Françoise-Marie Jacquelin

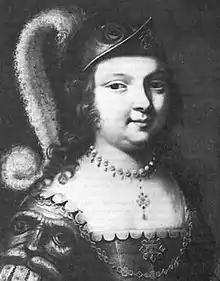
A portrait of Françoise-Marie Jacquelin

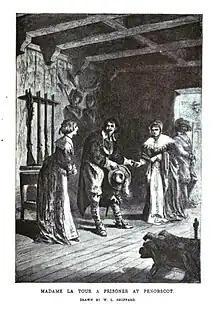
"Madame La Tour a Prisoner at Penobscot", by W L Sheppard

Françoise-Marie Jacquelin (1621–1645) was an Acadian woman and wife of Charles de Saint-Étienne de la Tour.